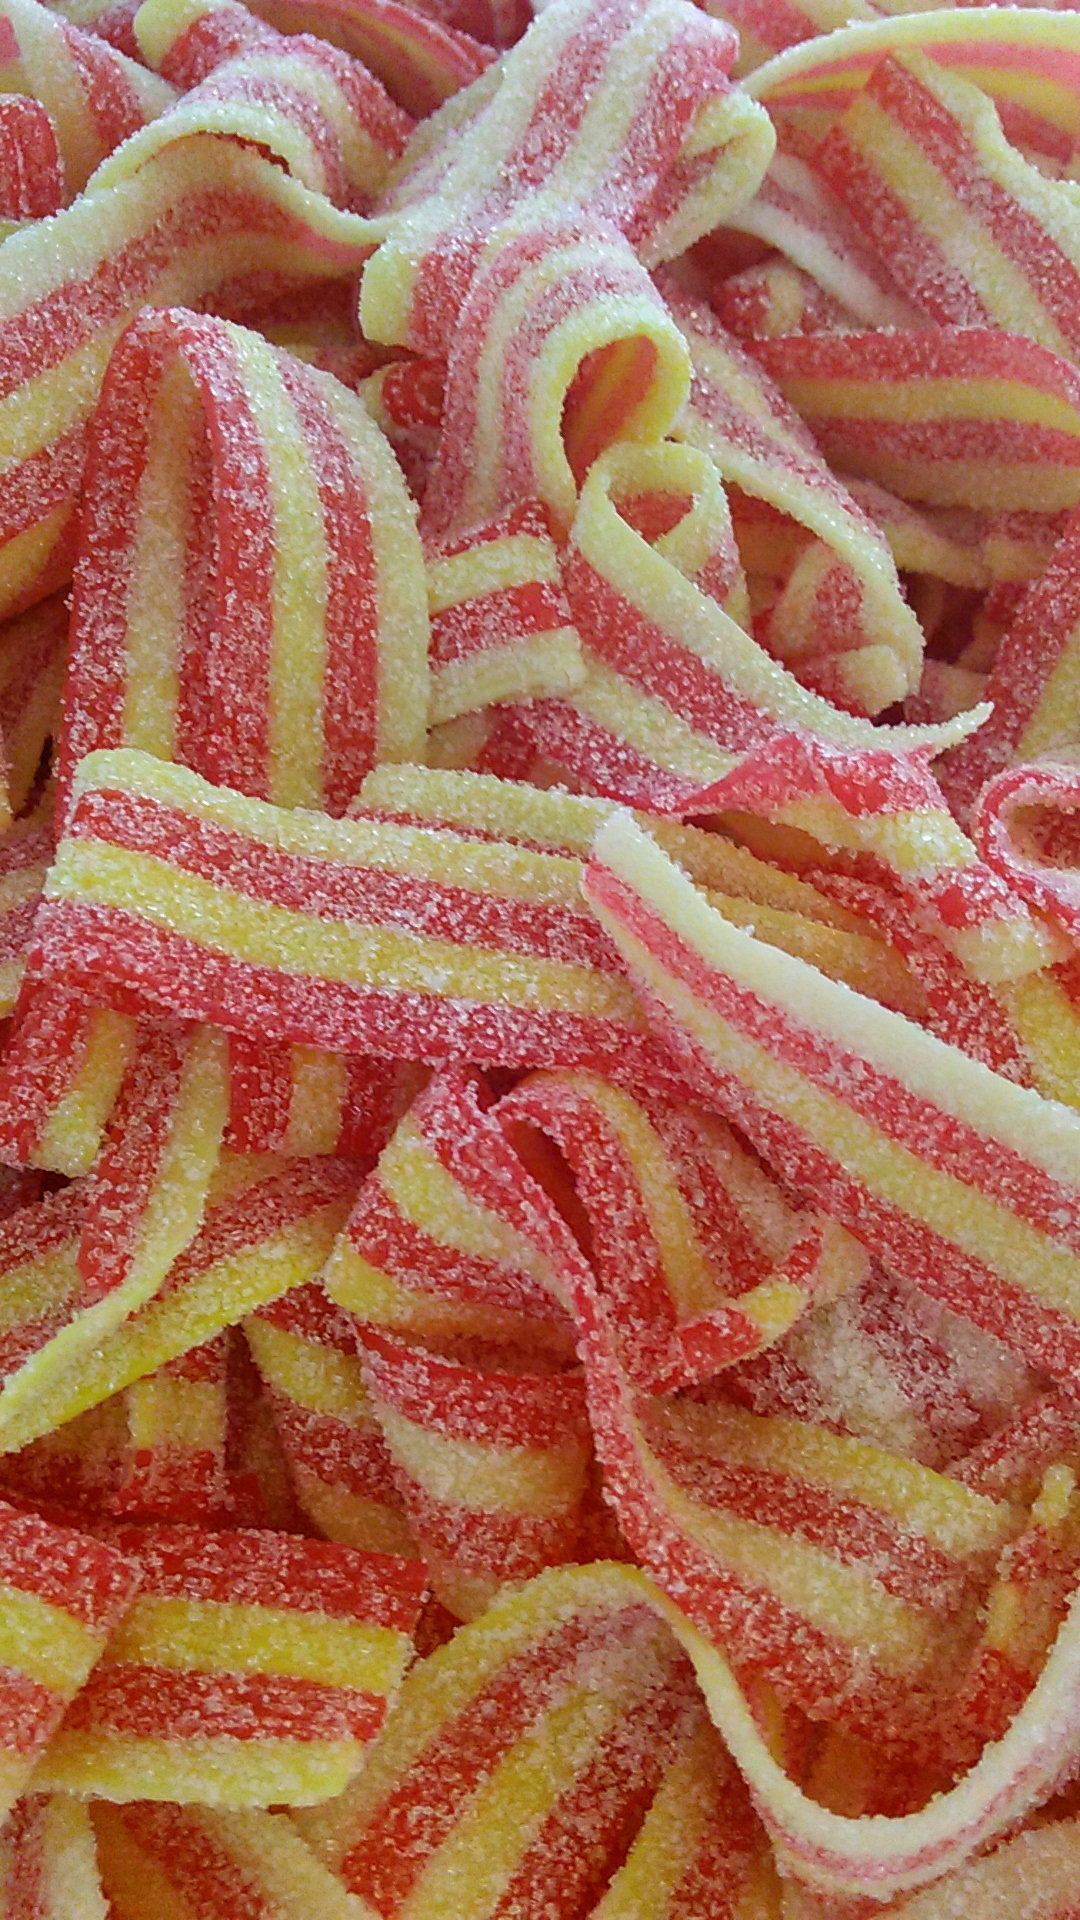
sweet, pattern, dish, food, produce, banana, dessert, cuisine, sugar, tape, sweetness, taste, flavor, junk food, dum, snack food